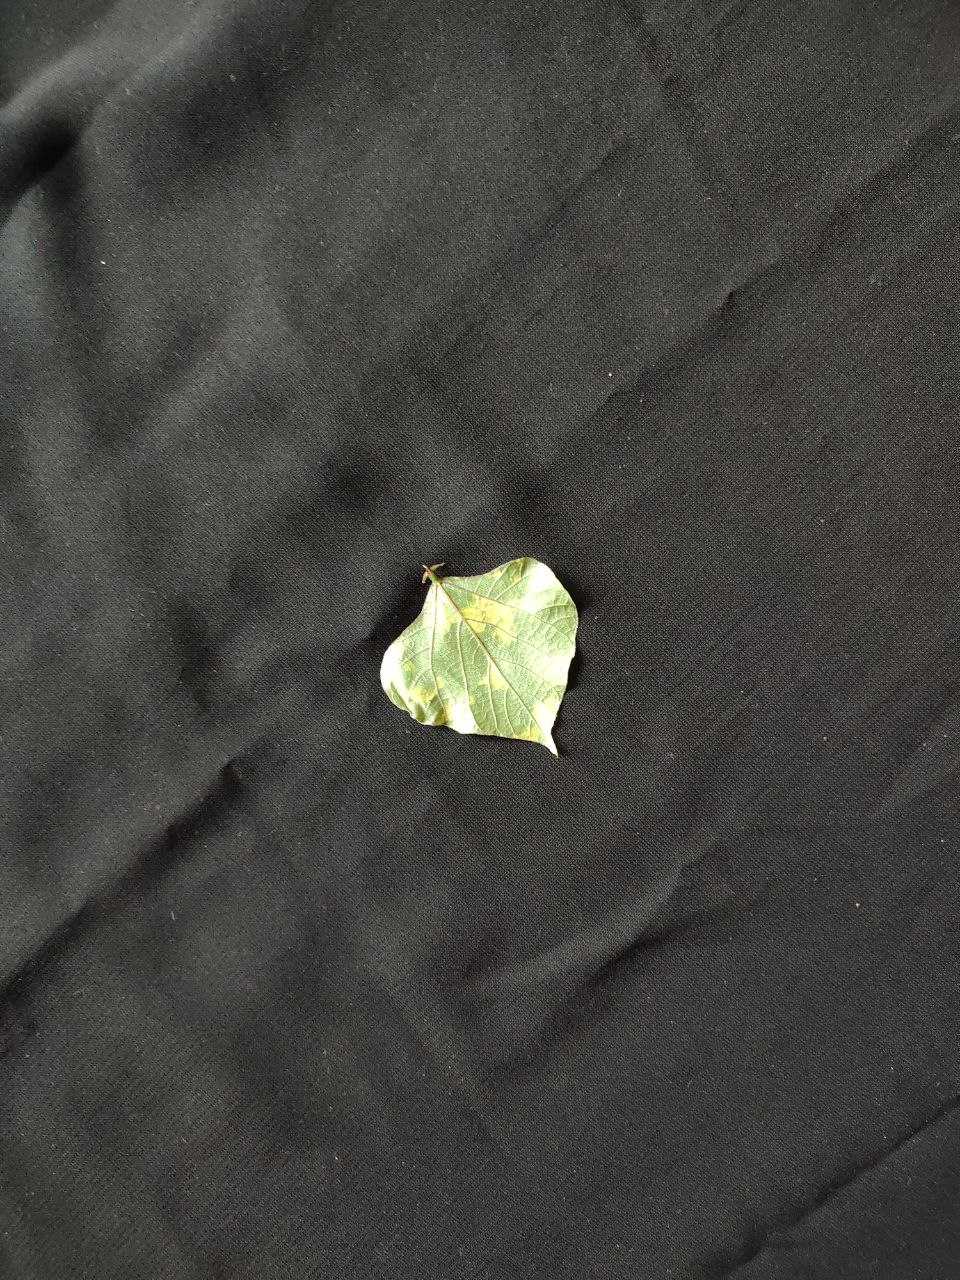
Crop: bean
Leaf condition: Mosaic Virus